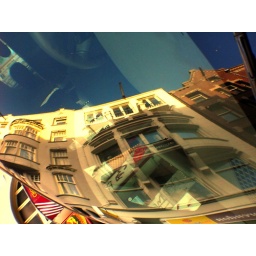
Car window reflection of typical houses in Amsterd@m